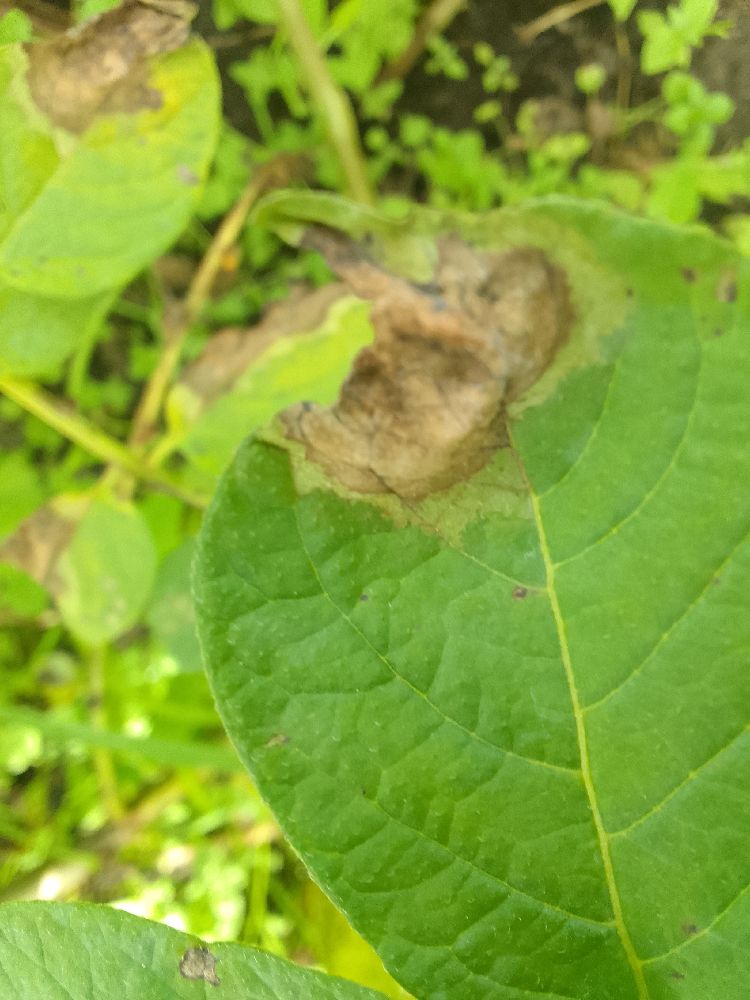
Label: Late blight